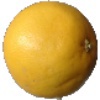
Label: white_grapefruit